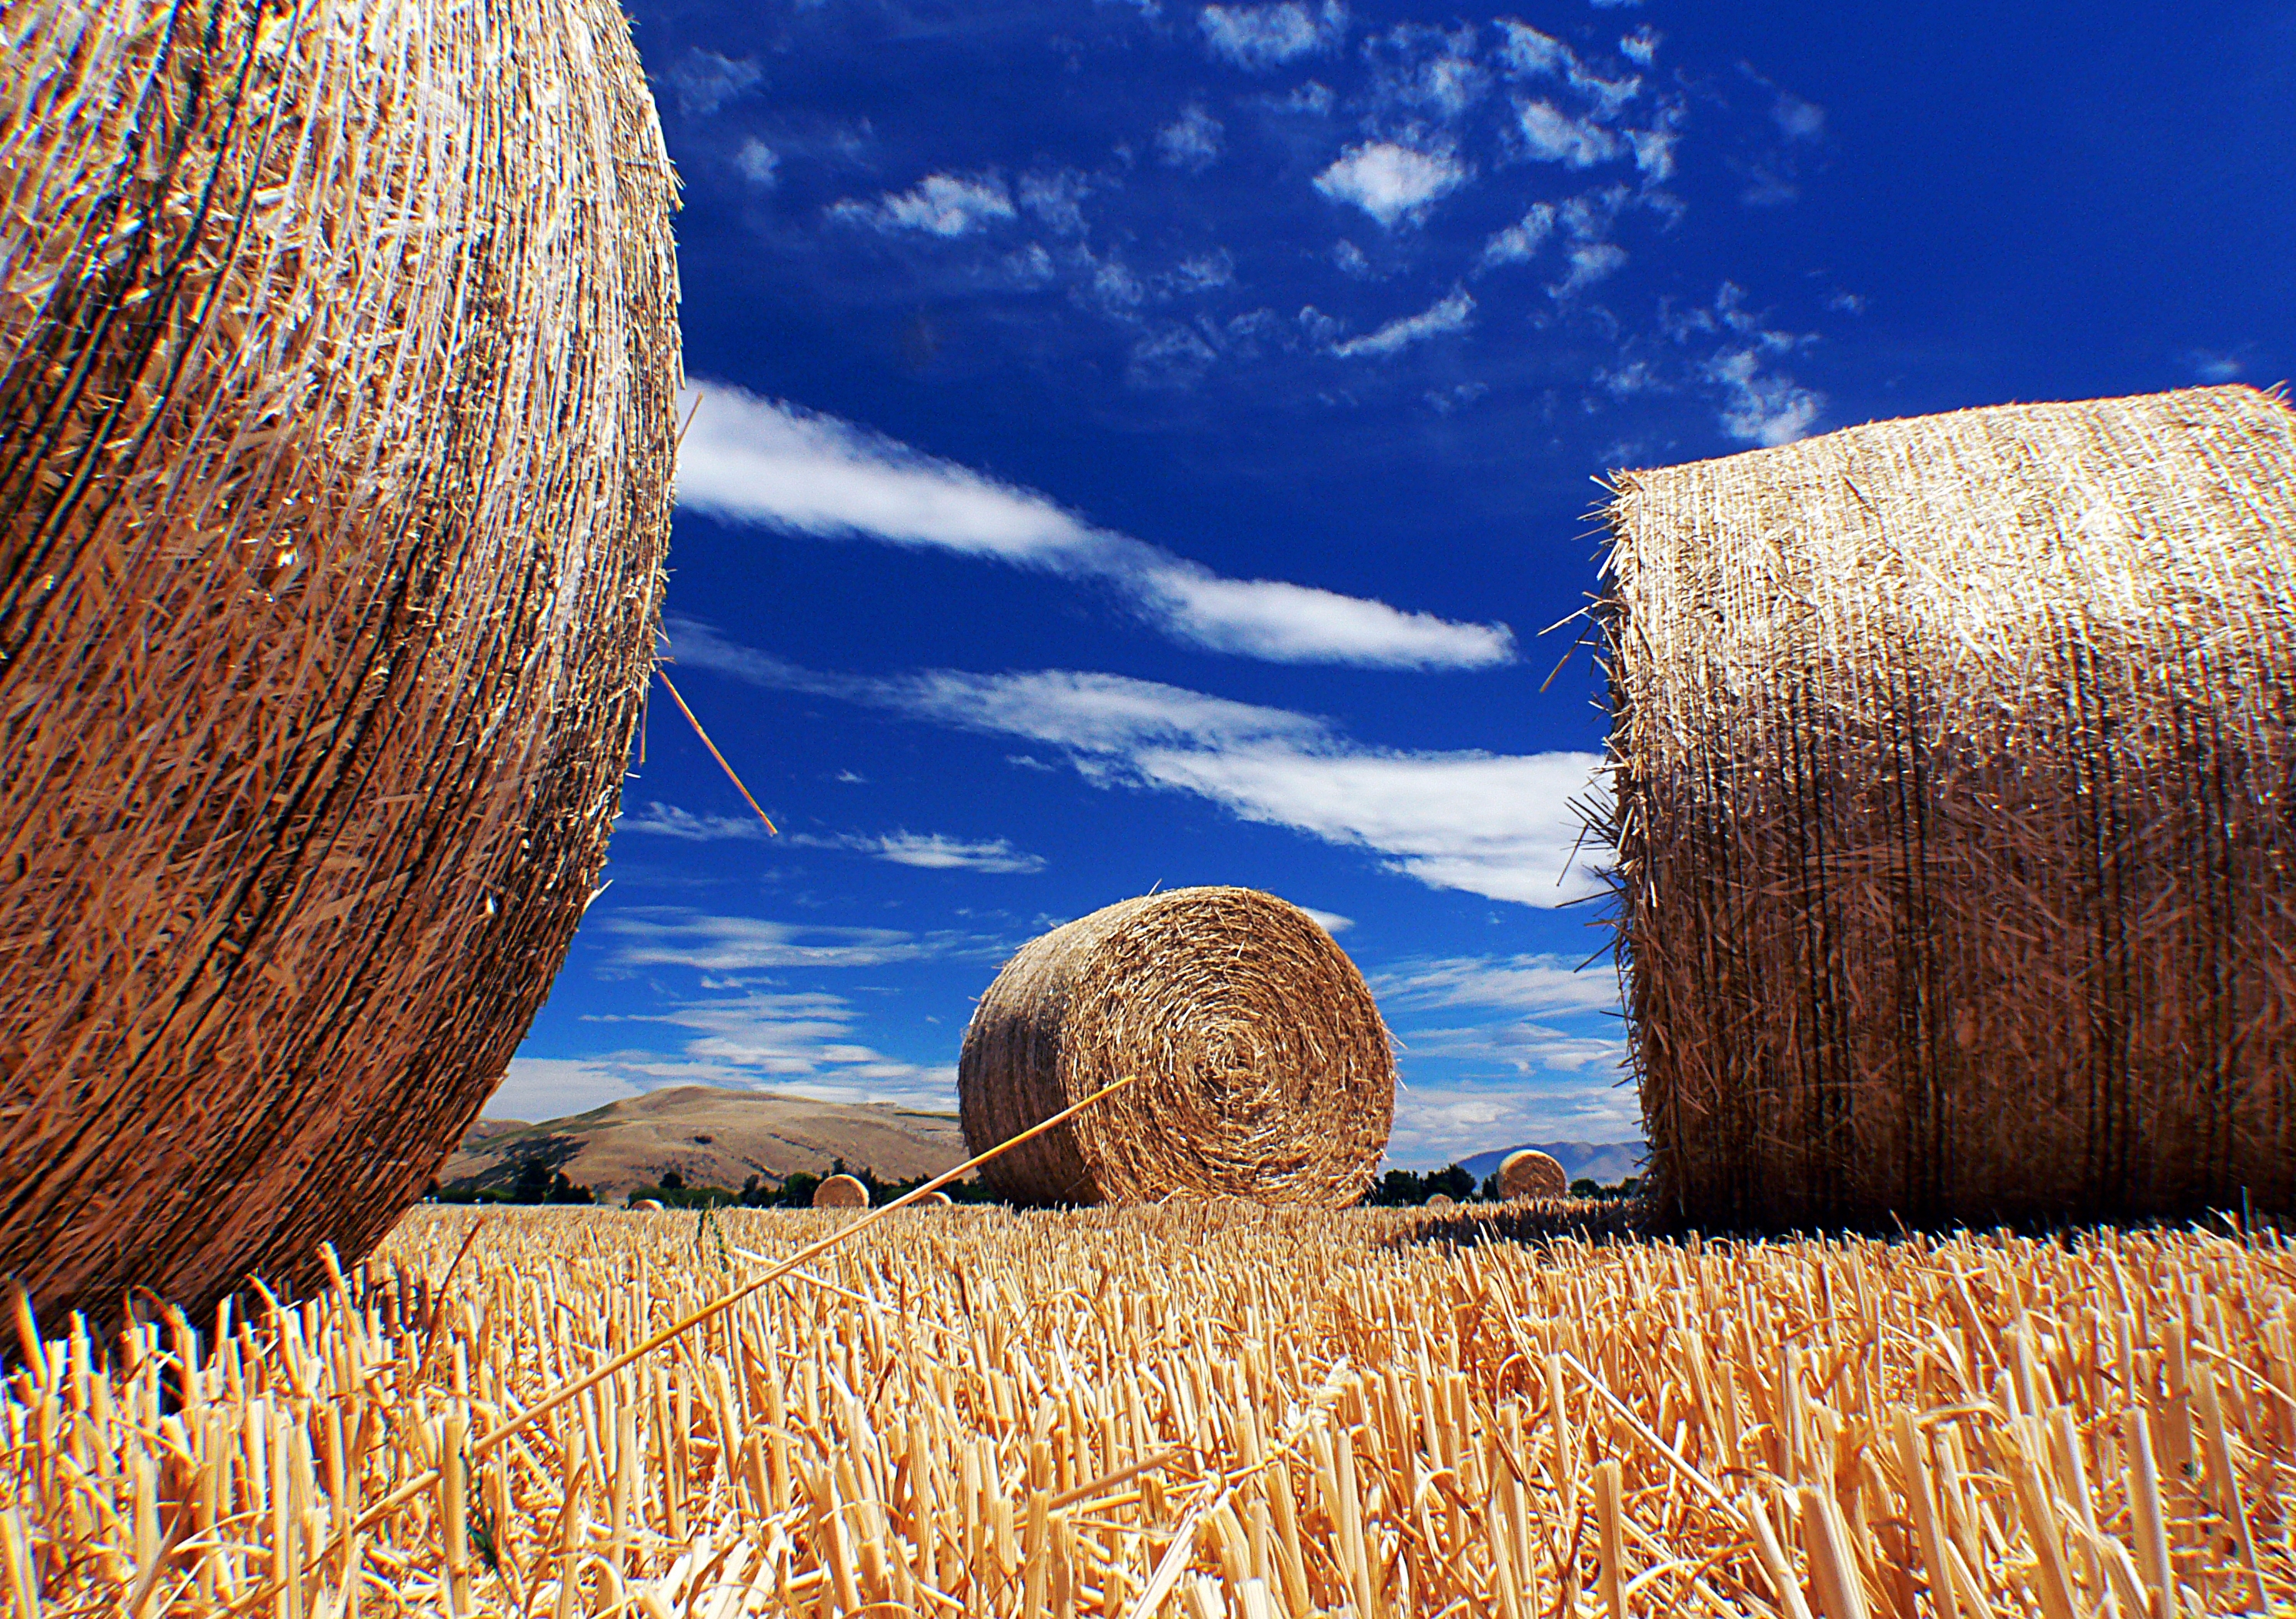
landscape, grass, horizon, plant, sky, hay, field, prairie, sunlight, morning, flower, crop, agriculture, coconut, straw, haybales, rural area, flowering plant, grass family